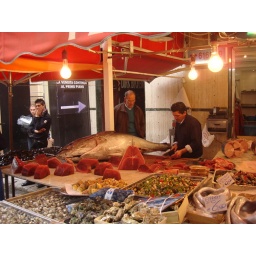
A fantastic fish stall in a market in Palermo